Chitralada railway station

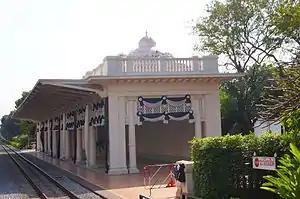

Chitralada railway station or Suan Chitralada royal railway station is a railway station in Thailand, located on Sawankhalok Rd, Suan Chitlada Subdistrict, Dusit District, Bangkok.